Gavin Barwell

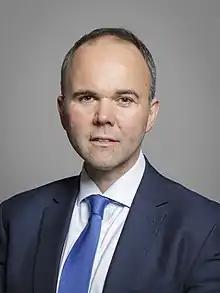
Official portrait, 2019

Gavin Laurence Barwell, Baron Barwell (born 23 January 1972) is a British politician and former Downing Street Chief of Staff to Prime Minister Theresa May. A member of the Conservative Party, he was Member of Parliament for Croydon Central from 2010 until 2017.